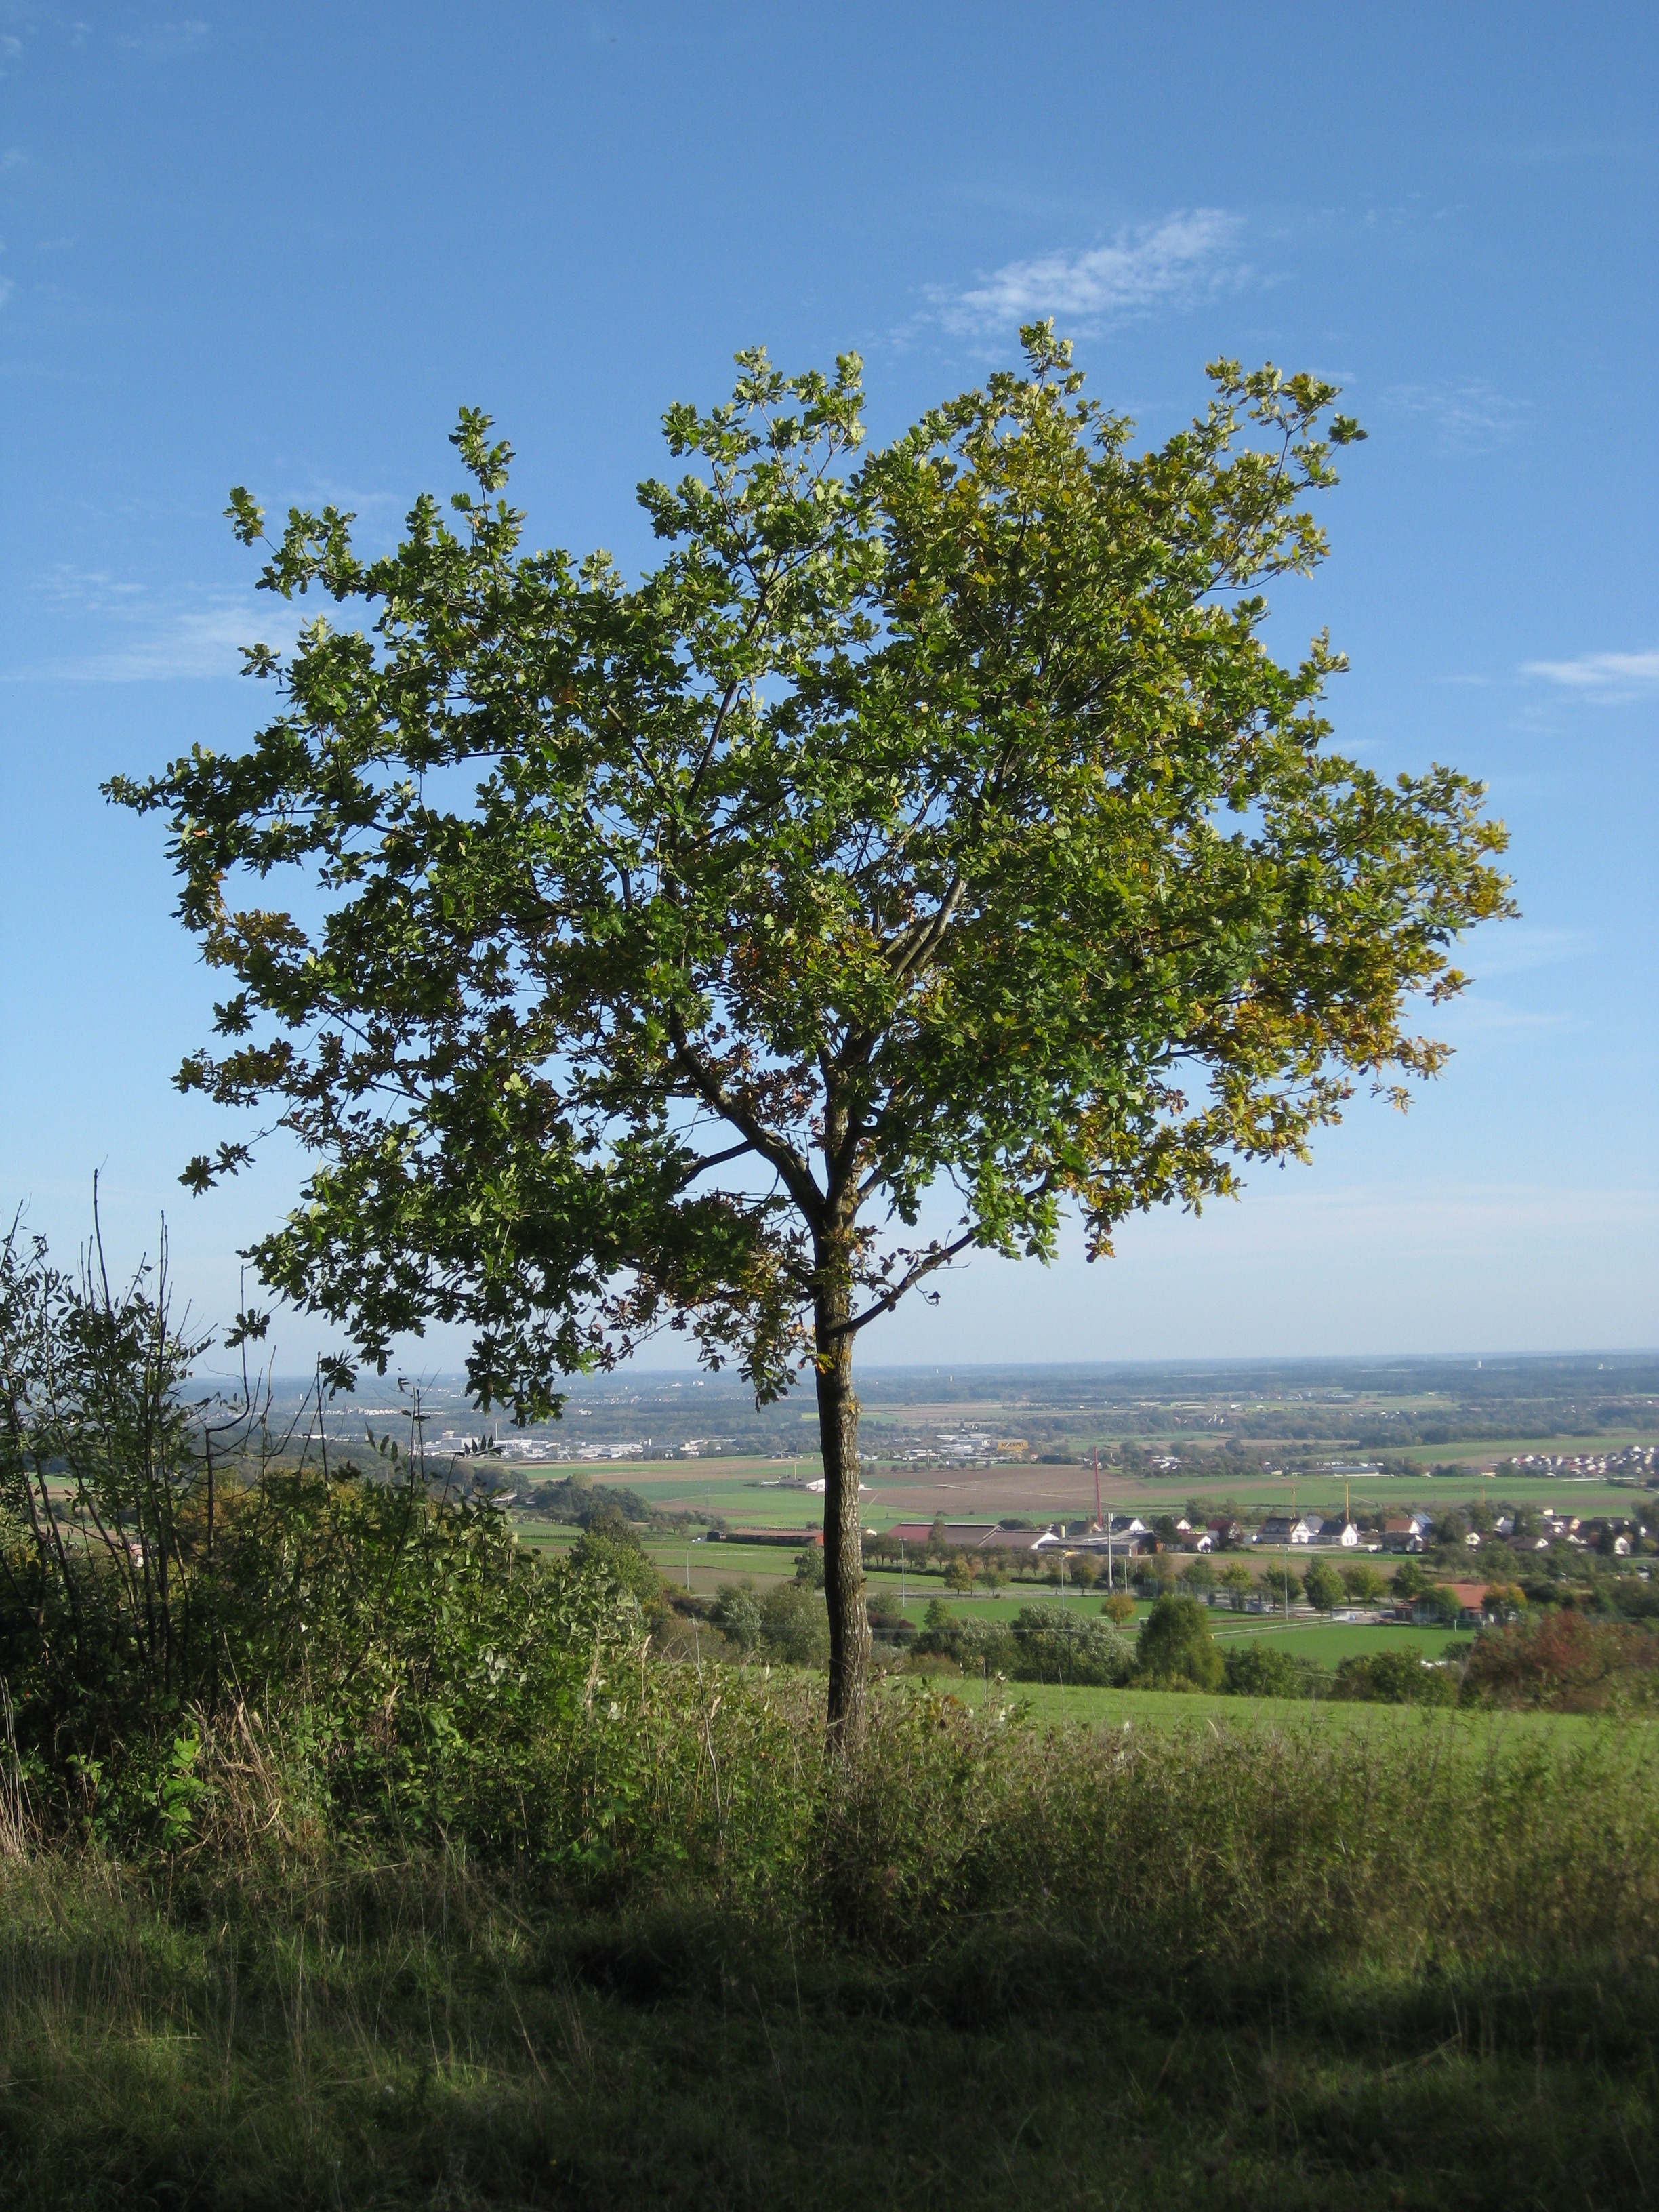
landscape, tree, nature, grass, branch, plant, sky, field, meadow, sunlight, leaf, hill, flower, view, green, autumn, leisure, flora, savanna, ecosystem, more, rural area, flowering plant, woody plant, land plant